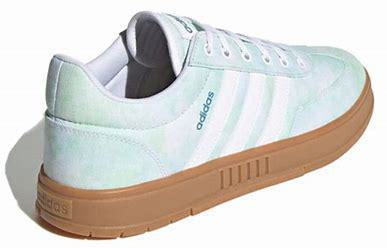
Brand: adidas
Model: neo Adidas NEO Gradas